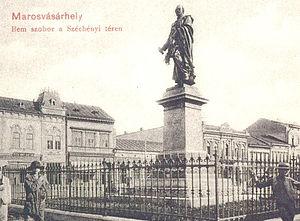
Sculpture du général Josef Bem qui se trouvait jusqu'en 1919 à Marosvásárhely, aujourd'hui Tîrgu Mureș en Roumanie.
Józef Zachariasz Bem, né le 14 mars 1794 à Tarnów et mort le 10 décembre 1850 à Alep, est un général polonais, un pacha de l'Empire ottoman, un héros national polonais et hongrois et une figure européenne du patriotisme. Formé aux idéaux de la Révolution française, il a joué un rôle essentiel dans les mouvements nationaux d'Europe centrale et balkanique.
Józef Zachariasz Bem, né le 14 mars 1794 à Tarnów et mort le 10 décembre 1850 à Alep, est un général polonais, un pacha de l'Empire ottoman, un héros national polonais et hongrois et une figure européenne du patriotisme. Formé aux idéaux de la Révolution française, il a joué un rôle essentiel dans les mouvements nationaux d'Europe centrale et balkanique.